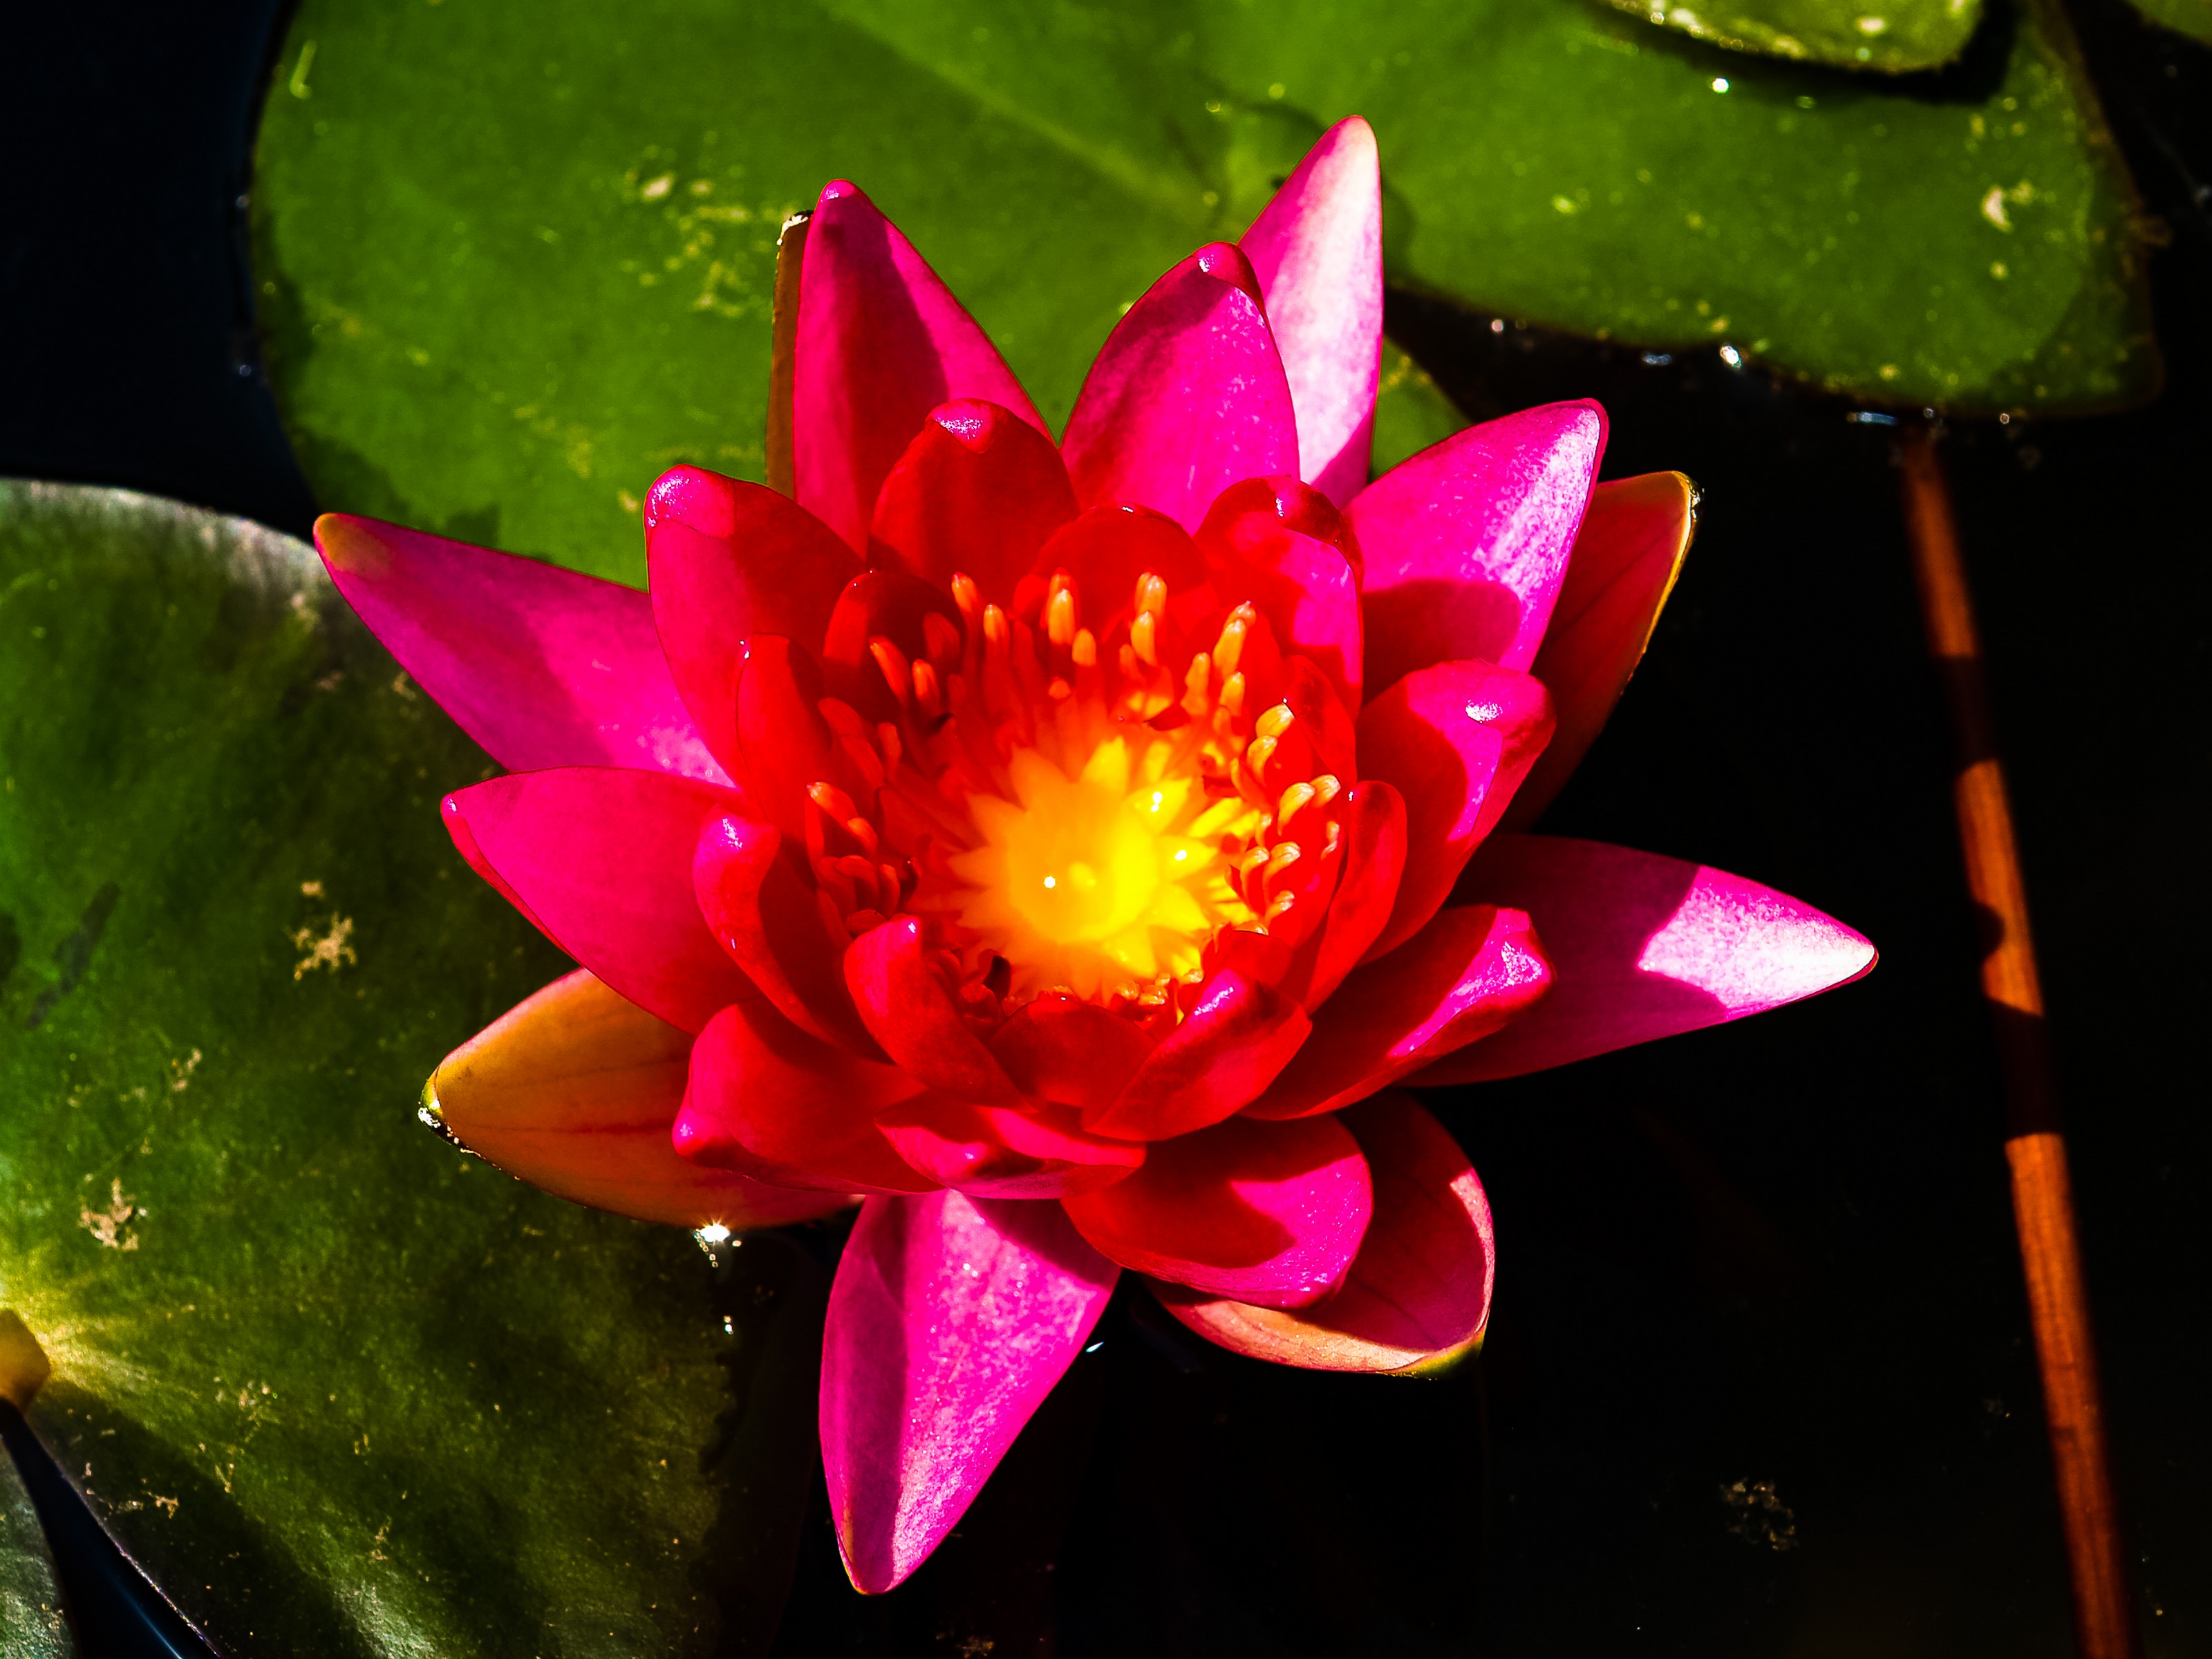
blossom, blue, botanical, bright, brightly, claude, color, colored, copy, drops, flora, flower, formal, garden, green, horizontal, lake, lily, lit, magenta, medicine, monet, multi, nature, ornamental, outdoors, petal, pink, plant, pond, red, reflection, saturated, scene, single, space, surface, tranquil, vibrant, water, white, aquatic plant, leaf, sacred lotus, close up, lotus, lotus family, wildflower, proteales, spring, computer wallpaper, annual plant, plant stem, lily family